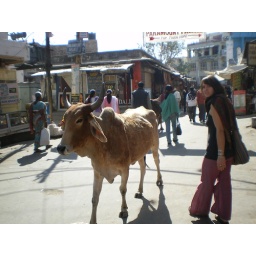
the street cow and I in Pushkar